Billy Graham

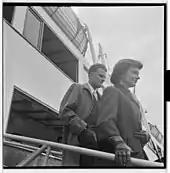
Billy Graham and his wife in Oslo, Norway, 1955.

Graham played multiple roles that reinforced each other. Grant Wacker identified eight major roles that he played: preacher, icon, Southerner, entrepreneur, architect (bridge builder), pilgrim, pastor, and his widely recognized status as America's Protestant patriarch, which was on a par with Martin Luther King and Pope John Paul II.